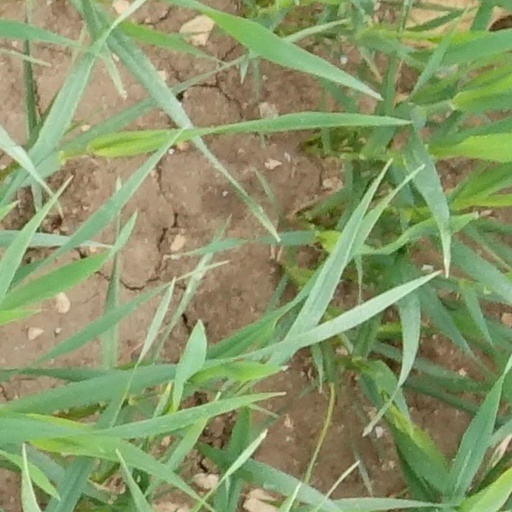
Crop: wheat